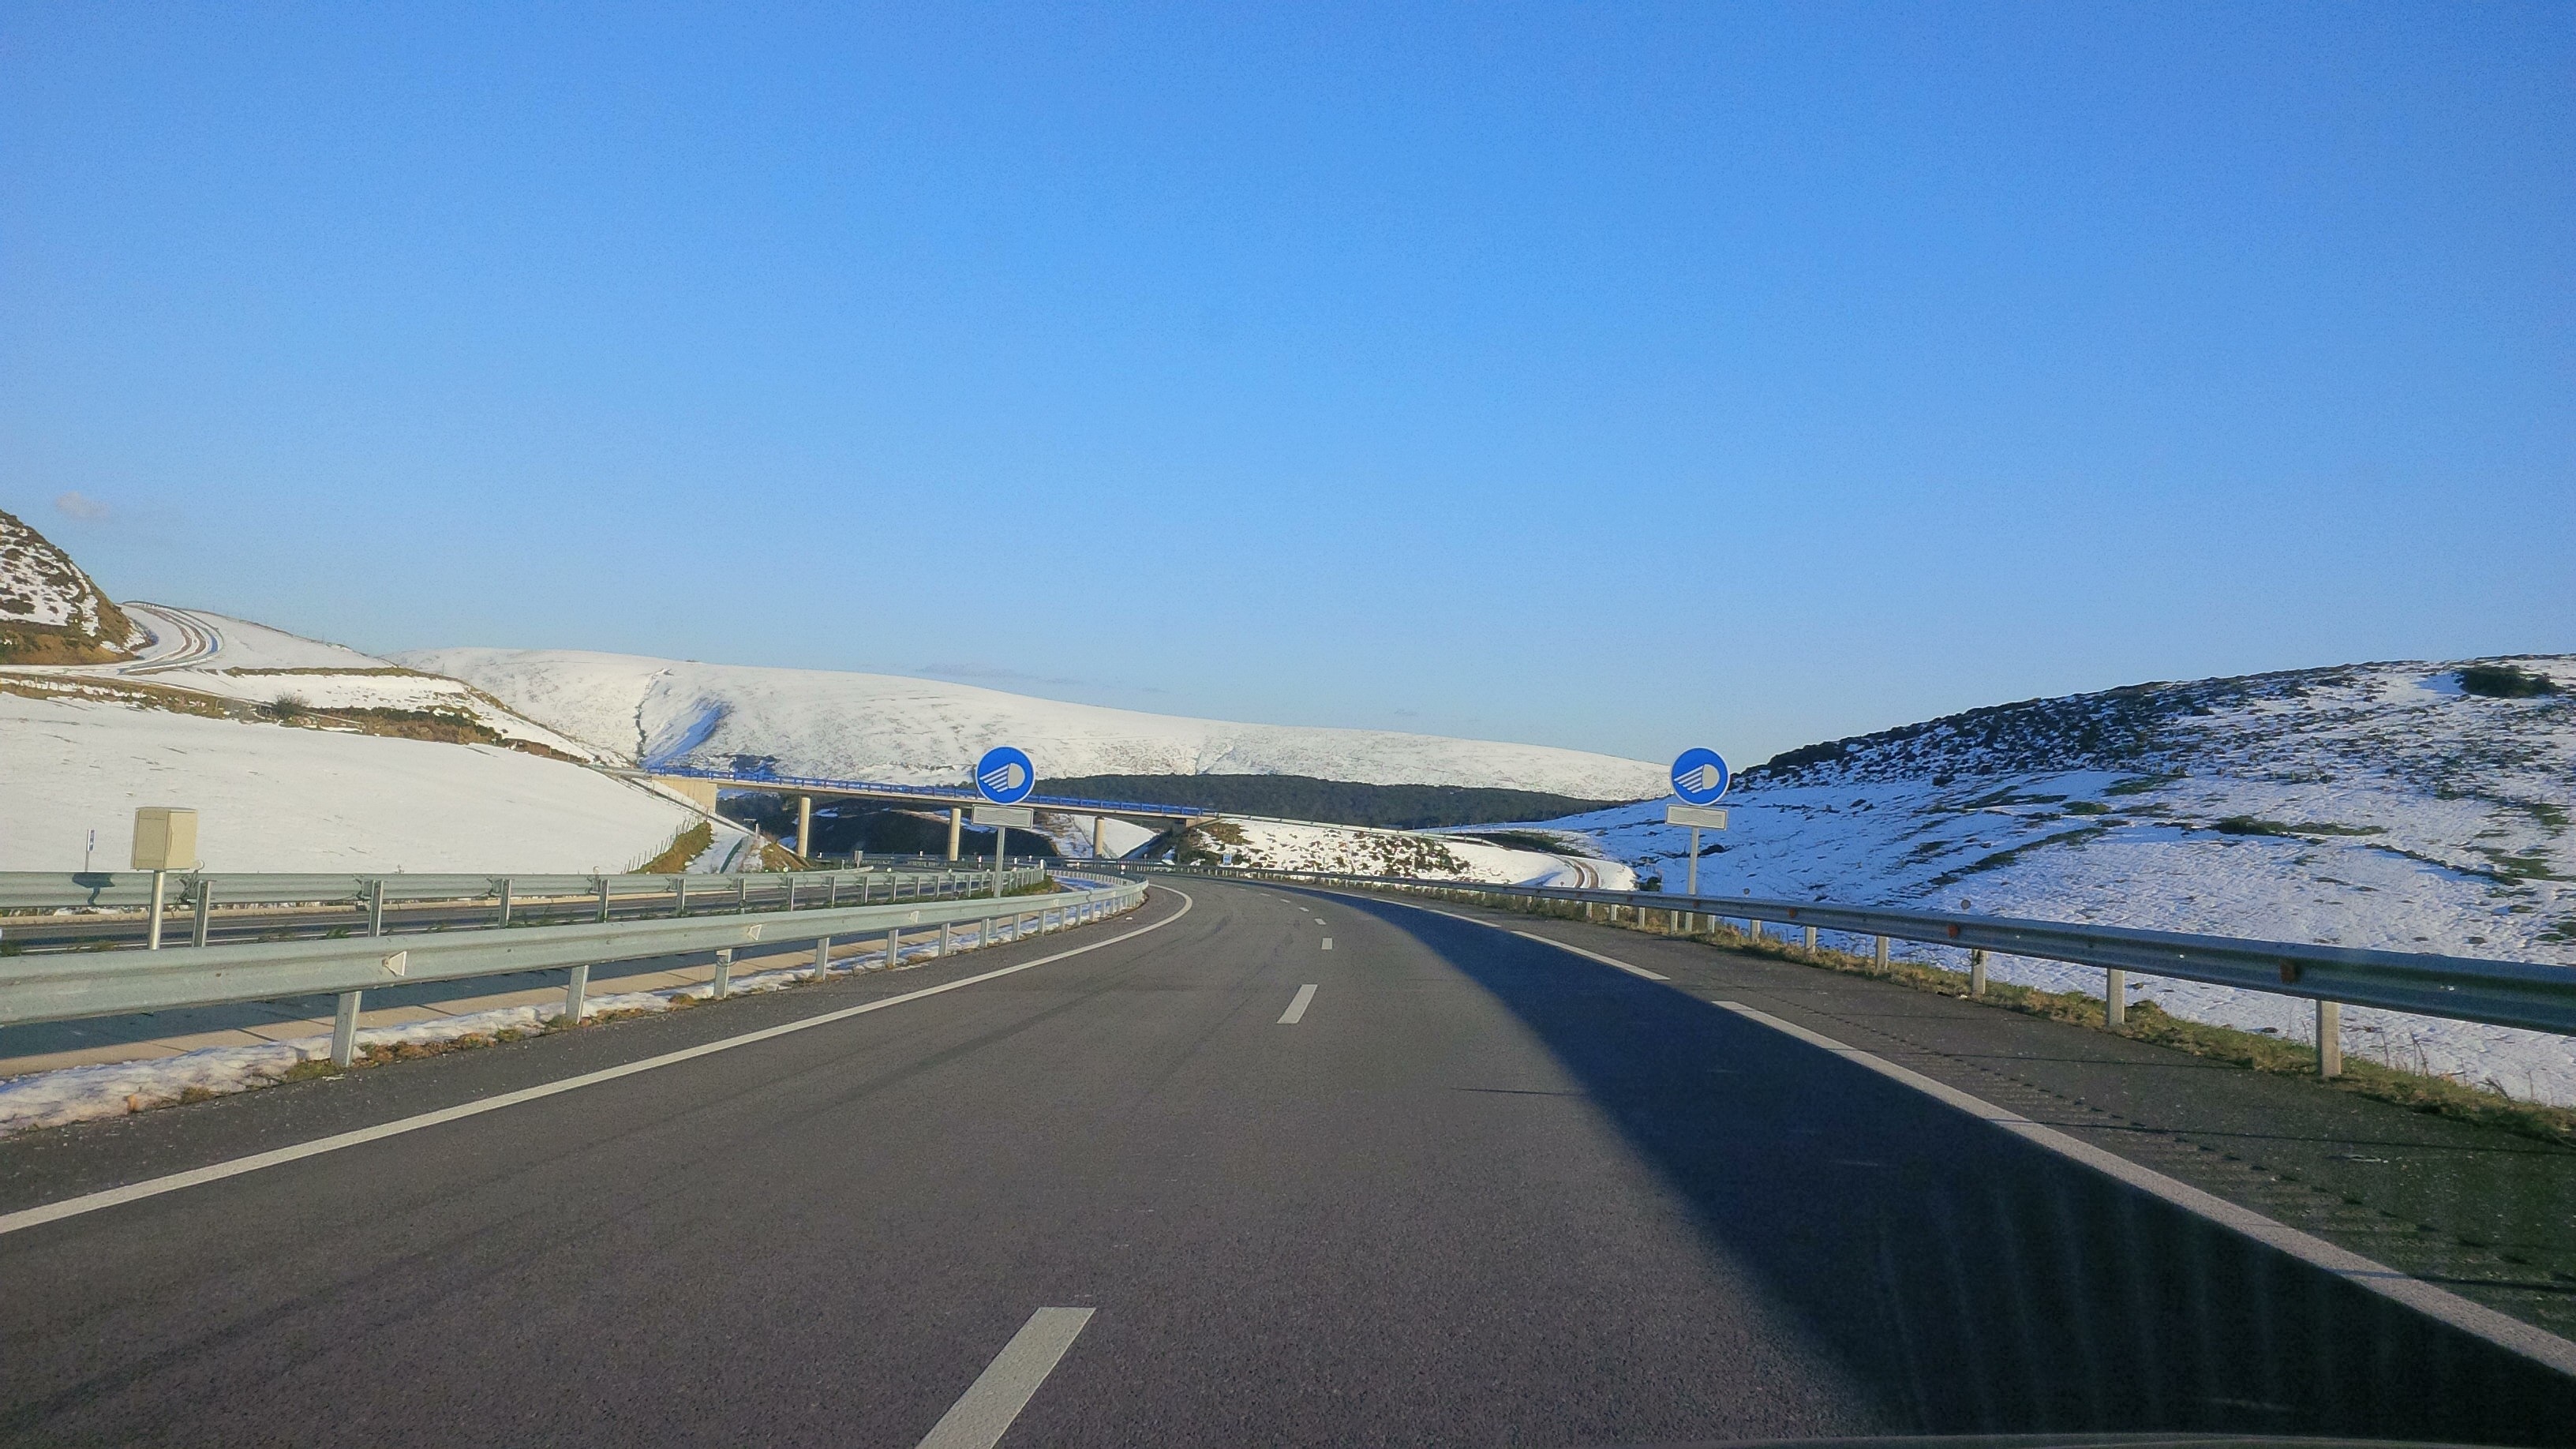
mountain, snow, road, highway, driving, reservoir, lane, road trip, infrastructure, mountain pass, controlled access highway